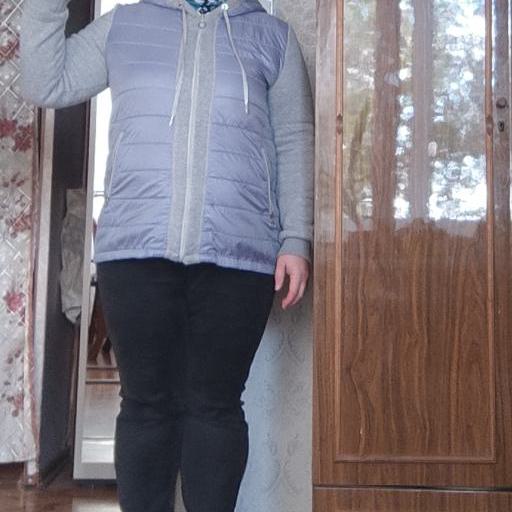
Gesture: no_gesture